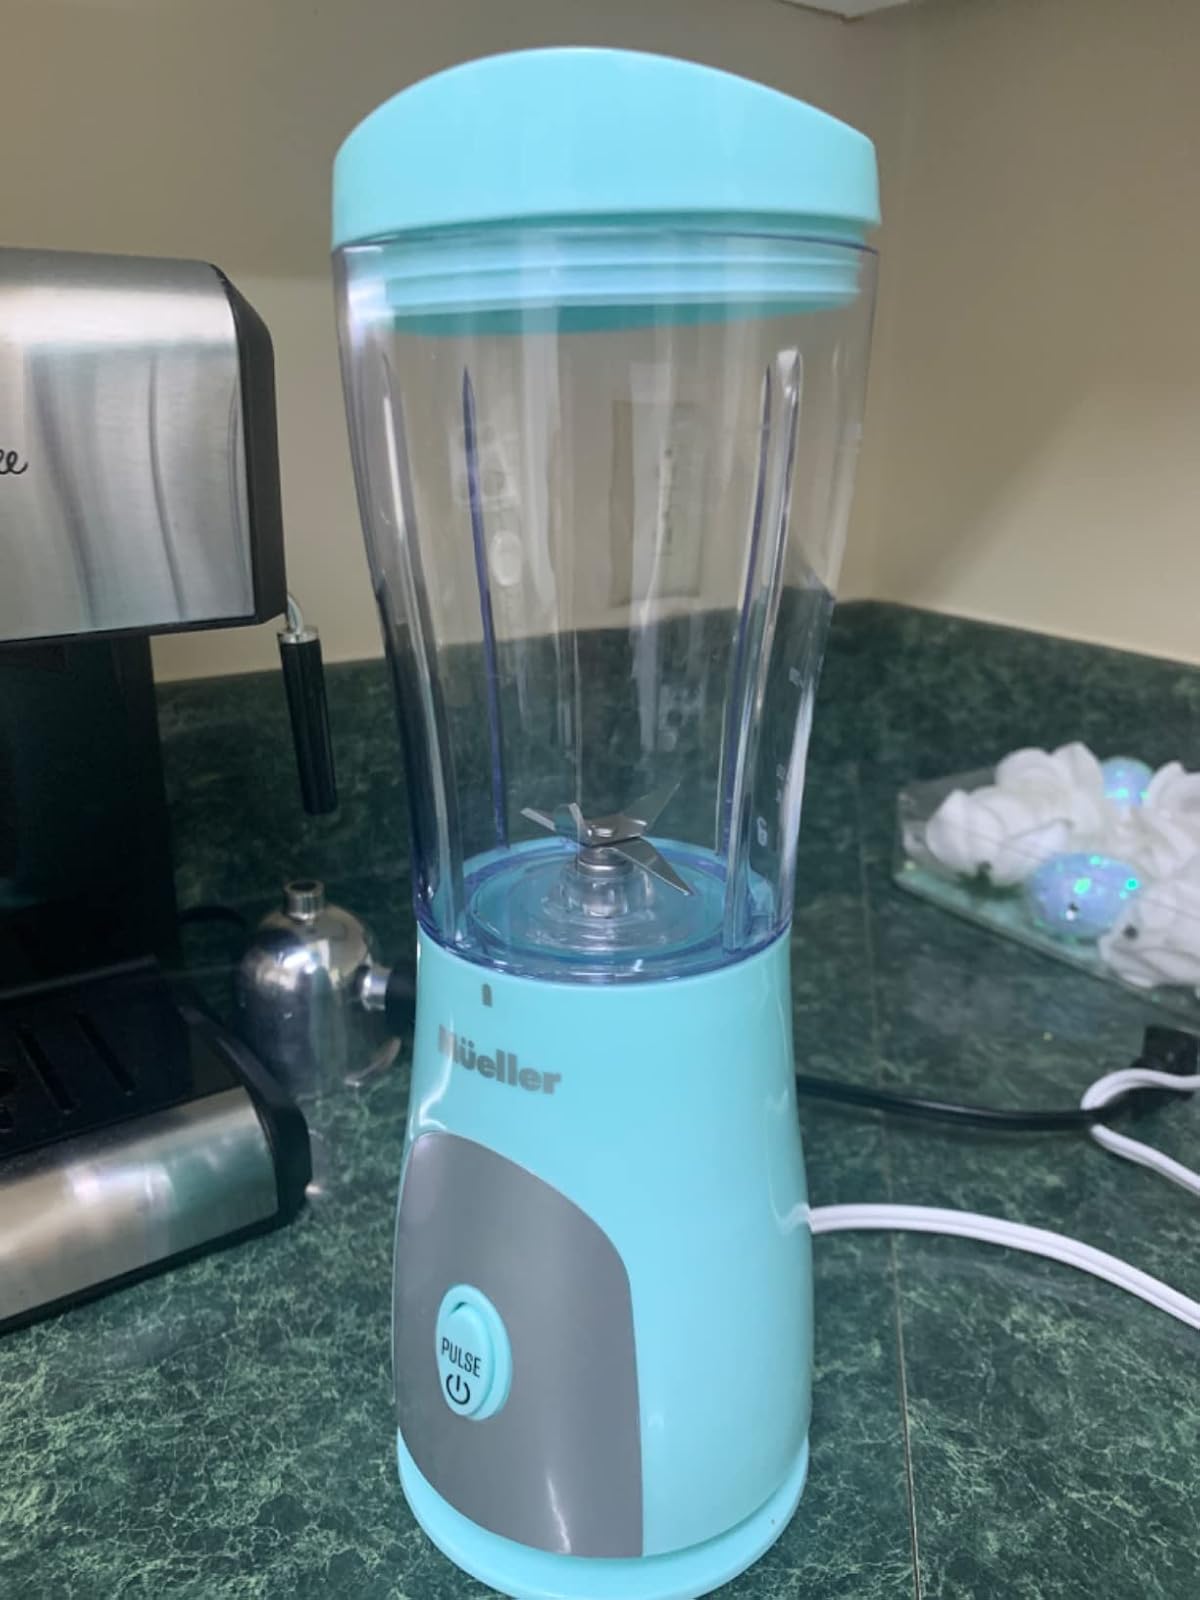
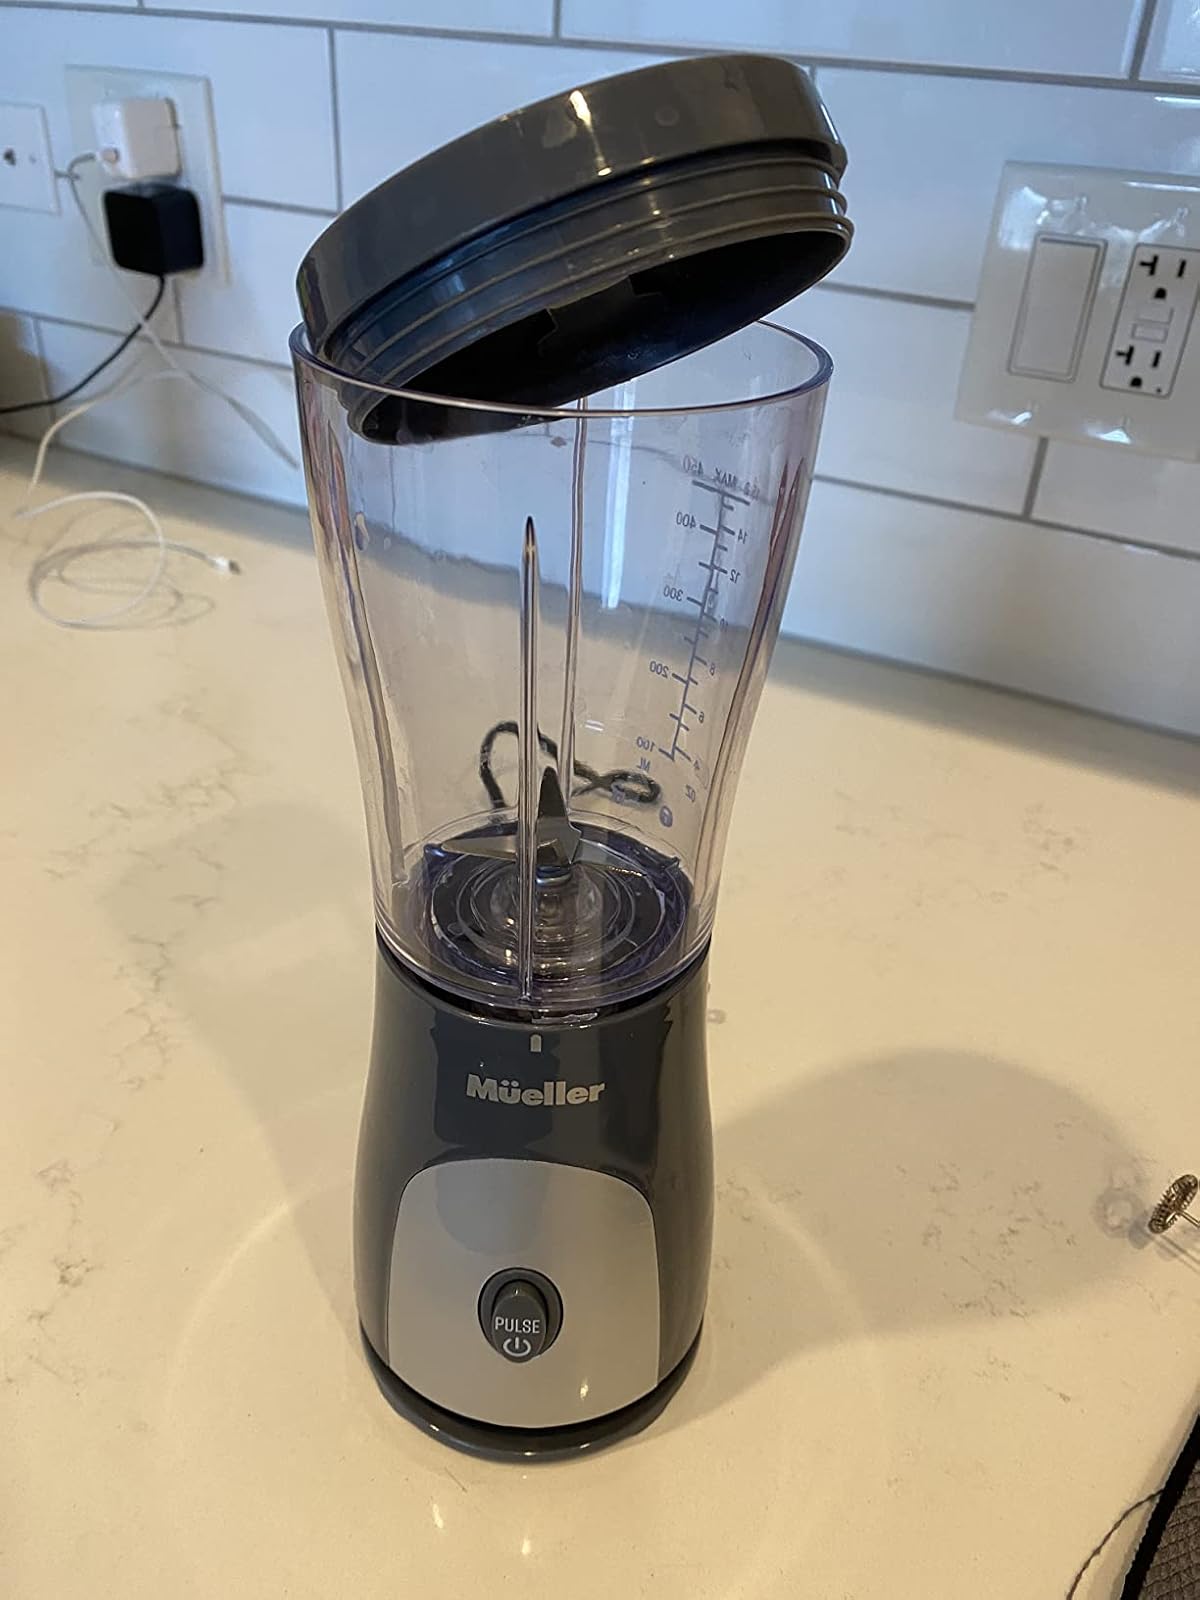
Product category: items_blender
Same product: no